RGB color model

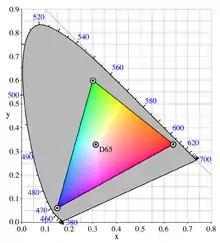
A set of primary colors, such as the sRGB primaries, define a color triangle; only colors within this triangle can be reproduced by mixing the primary colors. Colors outside the color triangle are therefore shown here as gray. The primaries and the D65 white point of sRGB are shown. The background figure is the CIE xy chromaticity diagram.

The choice of primary colors is related to the physiology of the human eye; good primaries are stimuli that maximize the difference between the responses of the cone cells of the human retina to light of different wavelengths, and that thereby make a large color triangle.